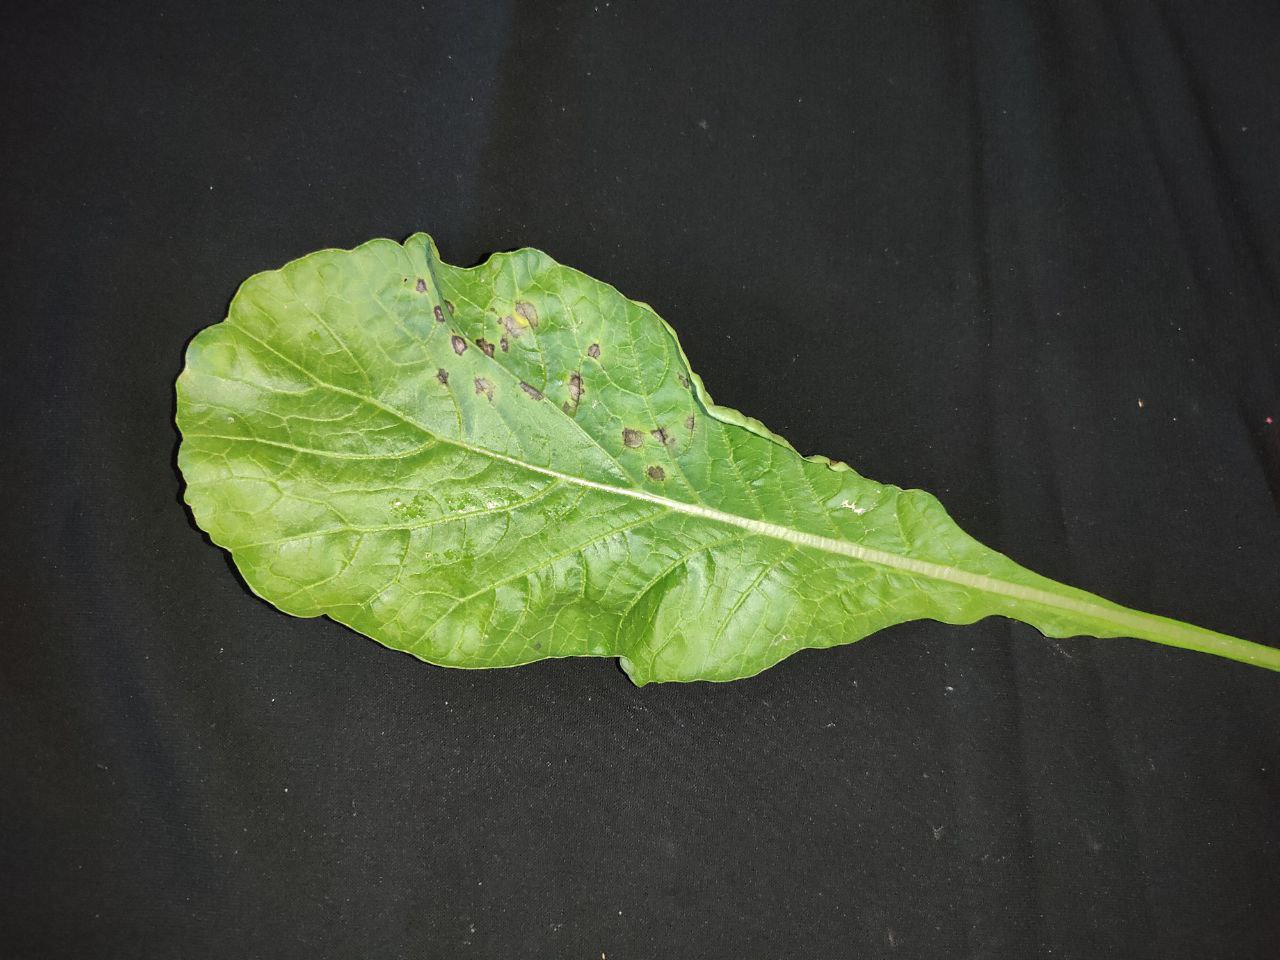
Label: Black leaf spot